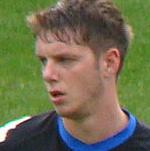
Age: 26